Bibliography of Benjamin Franklin

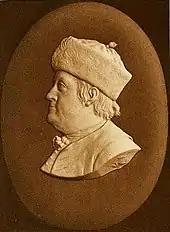
Cameo Medallion of Benjamin Franklin, Presented to The American Philosophical Society, by Sir George Darwin, April 18, 1906. Printed in the several volumes of "Calendar of the papers of Benjamin Franklin"

This is a comprehensive list of primary and secondary works by or about Benjamin Franklin, one of the principal Founding Fathers of the United States. Works about Franklin have been consistently published during and after Franklin's life, spanning four centuries, and continue to appear in present-day publications. Scholarly works that are not necessarily subject-specific to Franklin, yet cover his life and efforts in significant measure, may also be included here. In contrast, this bibliography does not include the numerous encyclopedia articles and short essays about Franklin.